Bill Carmody

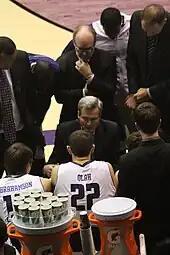
Carmody (center) in the Northwestern huddle on January 3, 2013

In 2000, he succeeded Kevin O'Neill as the head coach of the Northwestern Wildcats men's basketball team. One of his top assistants from 2000 to 2006 was Craig Robinson, the brother of former First Lady Michelle Obama. From 2008 to 2014, Robinson was the head coach at Oregon State University.